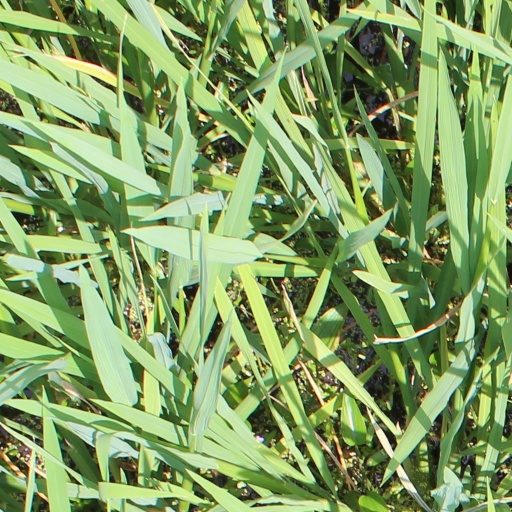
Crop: rice